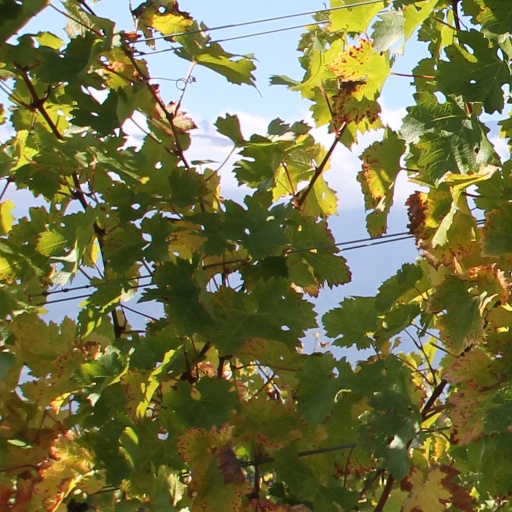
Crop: grape